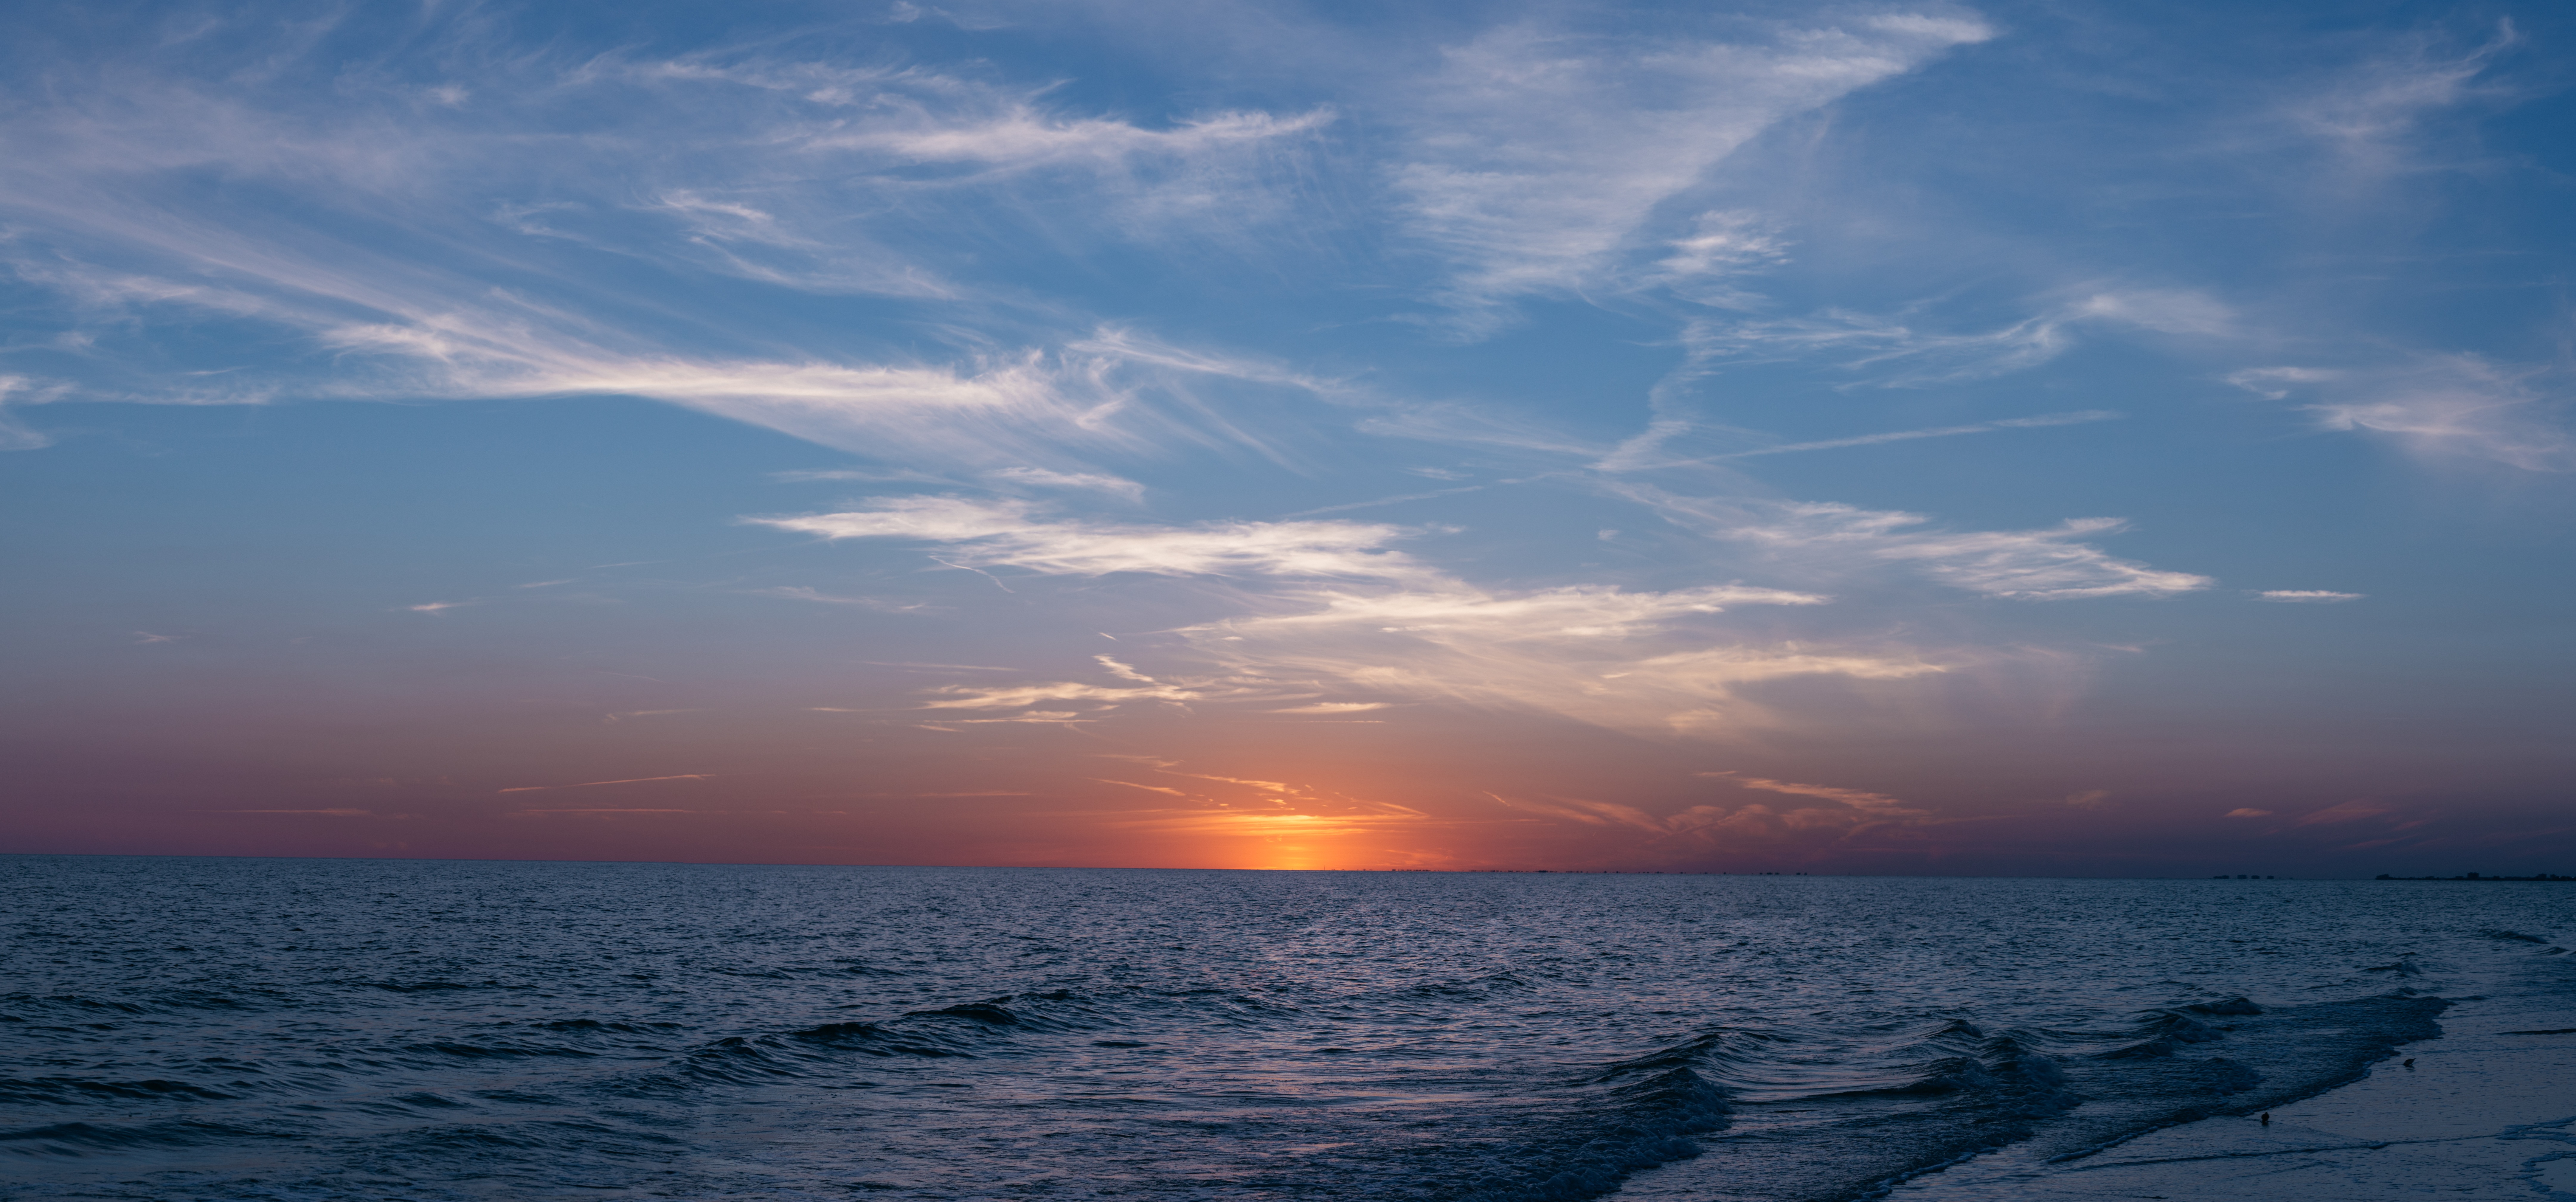
sky, horizon, sea, cloud, ocean, sunset, sunrise, atmosphere, afterglow, shore, dawn, dusk, coast, wind wave, sunlight, evening, beach, wave, sun